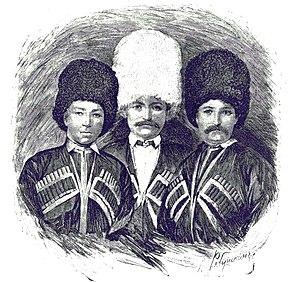
La maison de Dadechkéliani ou Dadichkéliani est une famille aristocratique de la province montagneuse de Svanétie, à l'ouest de la Géorgie. Ils ont géré la Principauté de Svanétie des années 1720 jusqu'en 1857.